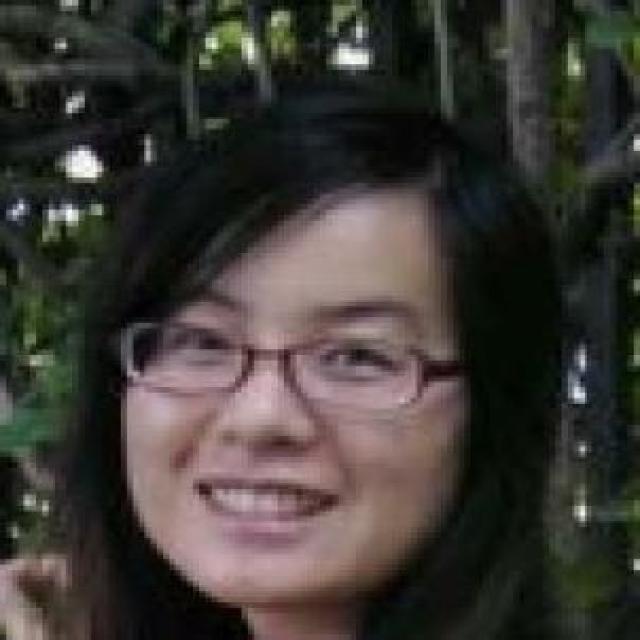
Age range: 21-44